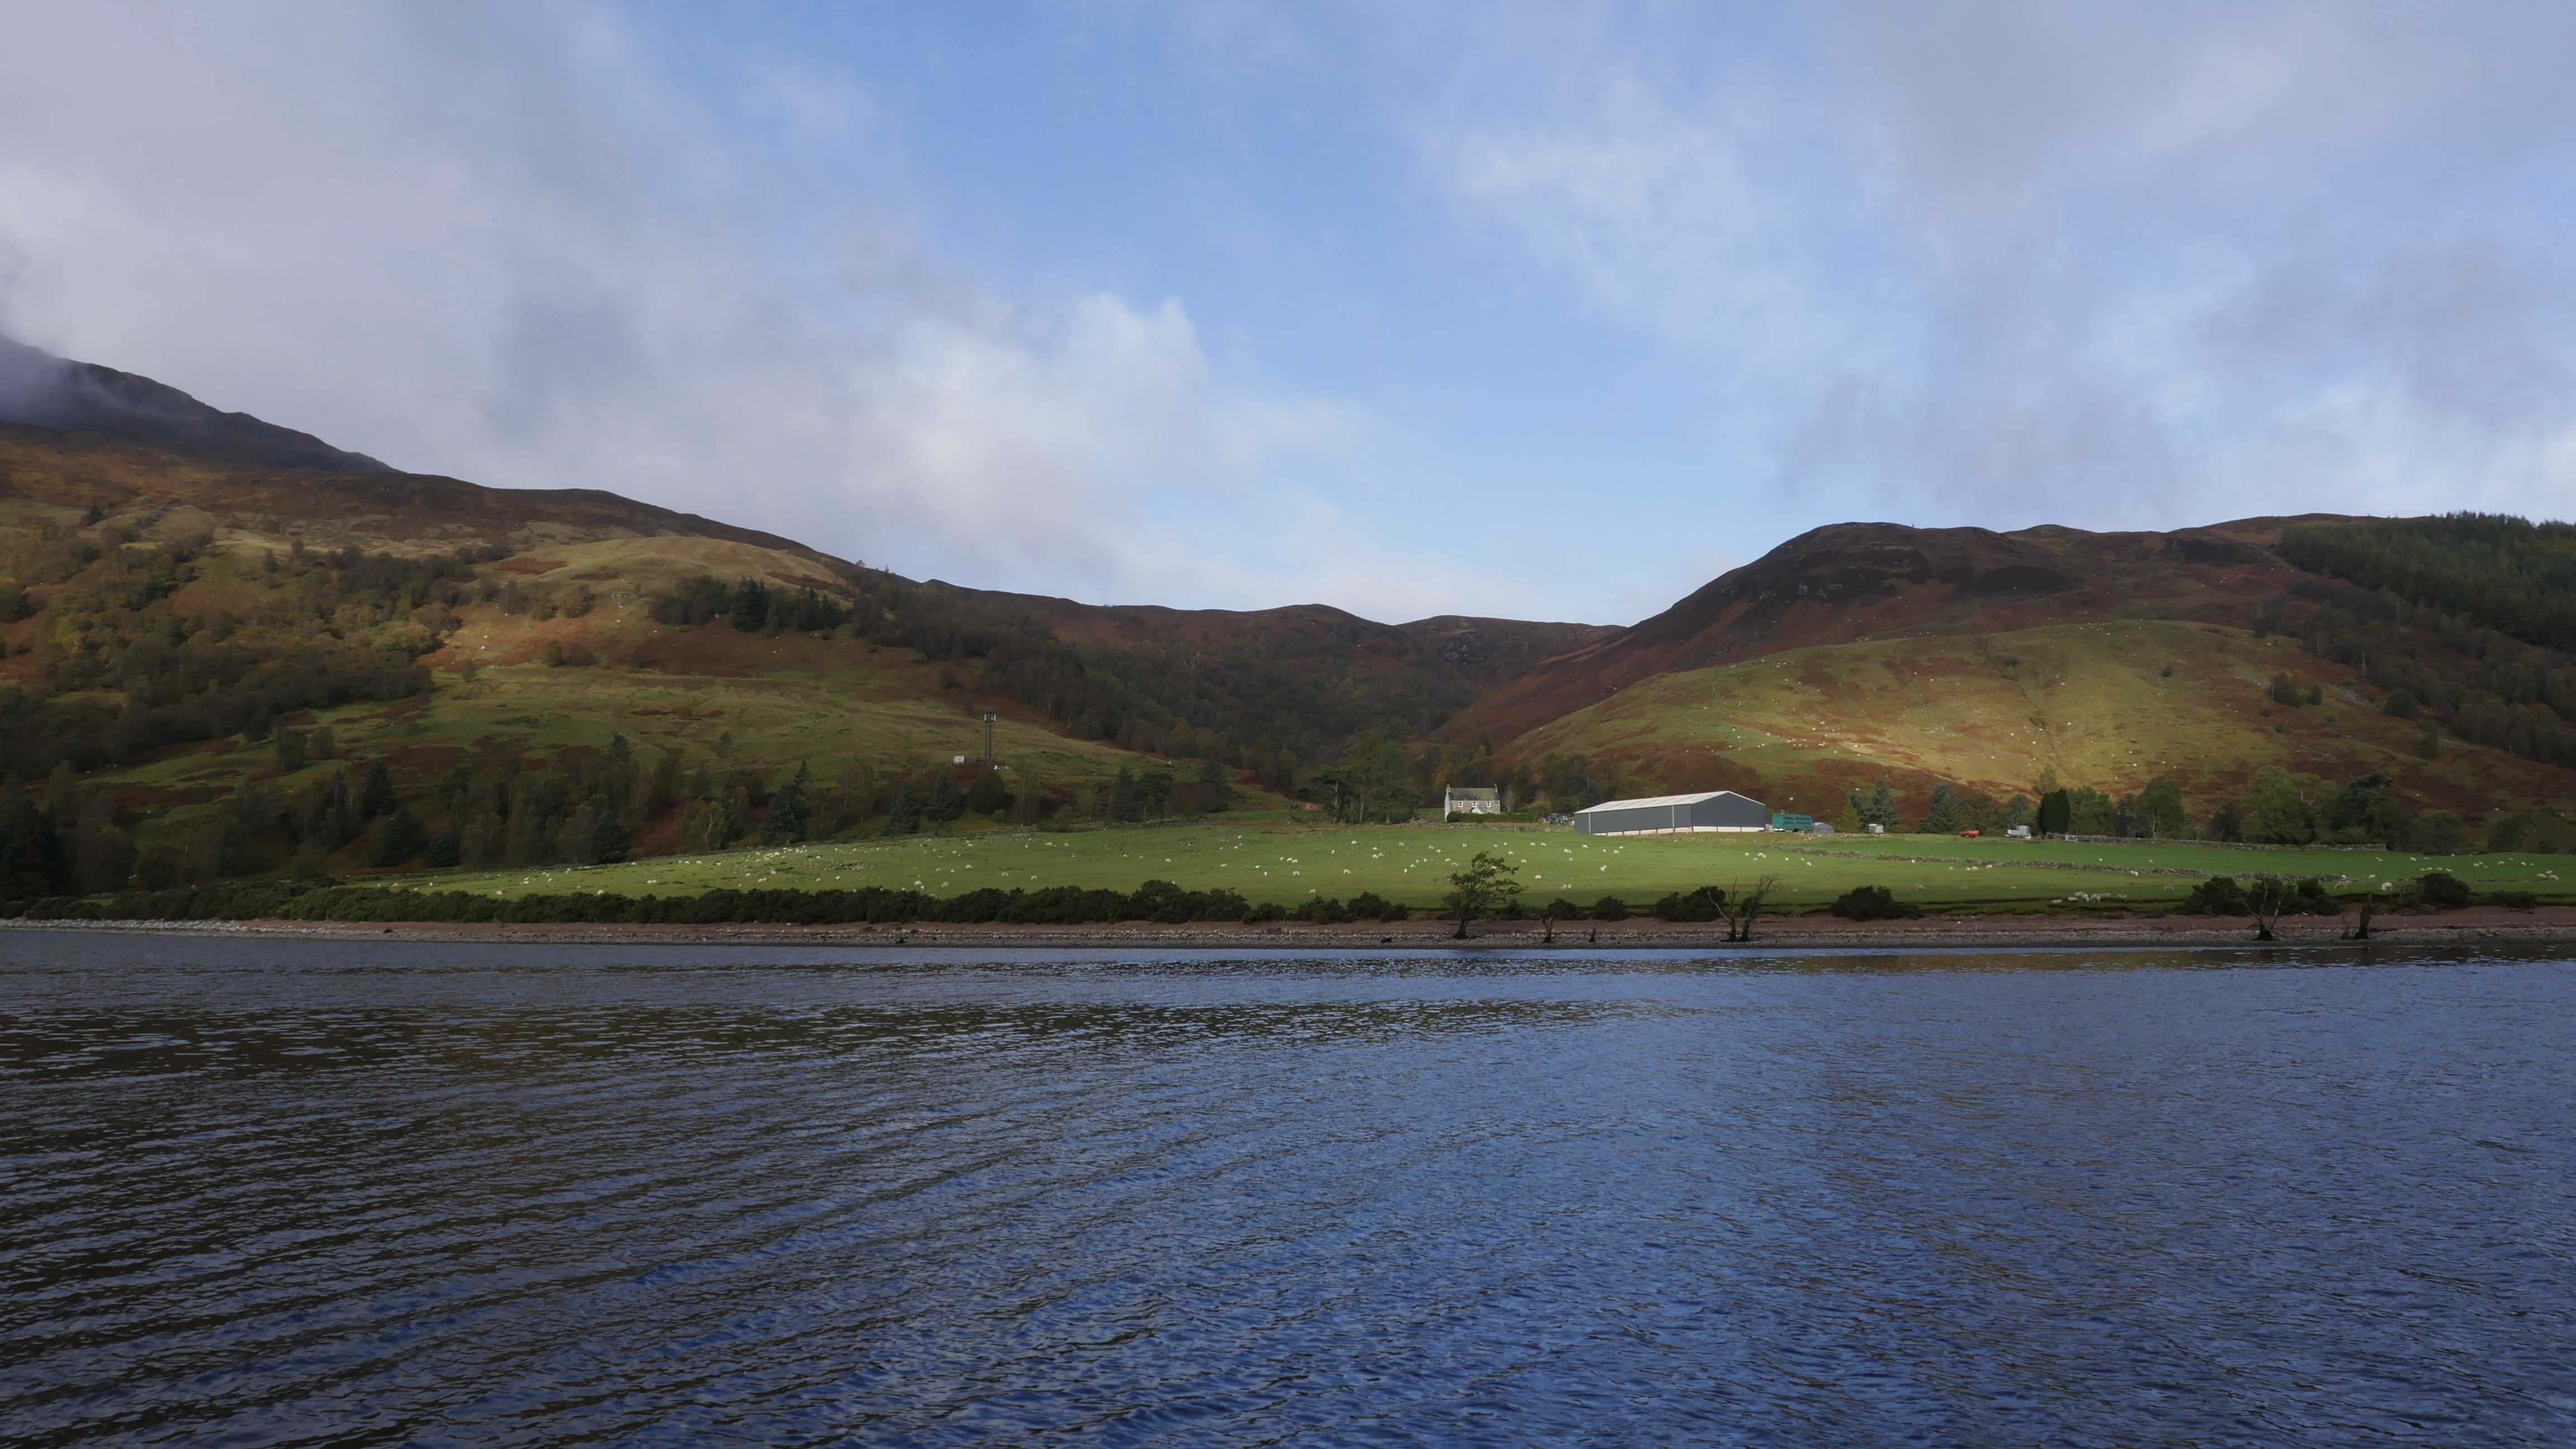
landscape, sea, coast, wilderness, mountain, cloud, hill, shore, lake, river, reflection, bay, fjord, reservoir, highland, body of water, scotland, fell, loch, mountainous landforms, laggan locks, great glen way, loch lochy